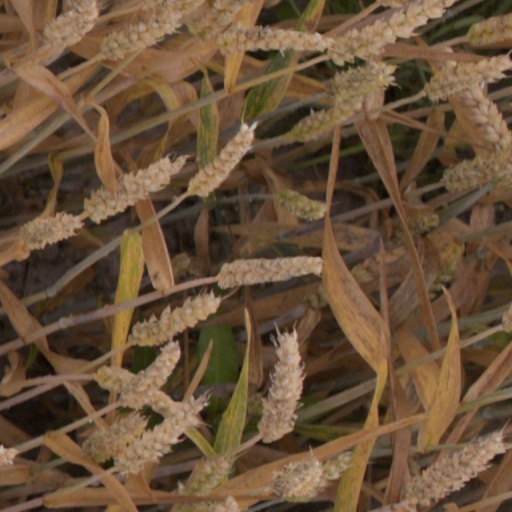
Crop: wheat